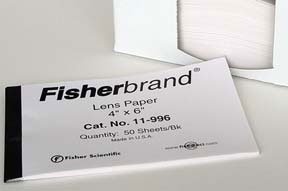
Fisher Scientific Lens Paper Fisherbrand® Cleaning Glass Lenses - Pack of 12 - 11996-PK
PAPER, LENS 4X6 Item Id 448528 MF Id# 11996 Brand Fisherbrand® Manufacturer Fisher Scientific Country of Origin Unknown Application Lens Paper For Use With Cleaning Glass Lenses Specifications 4 L X 6 W Inch, Booklet, 50 Sheet UNSPSC Code 41122603 Features Never scratches glass lenses, objectives, or other delicate surfaces, Doesn't become harsh; doesn't readily collect dust or grease Virtually lint-free, sheets are glued and bound in a booklet for easy removal Same paper as above, but packaged in a convenient dispenser box for fast, single-sheet removal
Brand: Fisher Scientific
Category: Business & Industrial > Science & Laboratory > Laboratory Equipment > Microscope Accessories